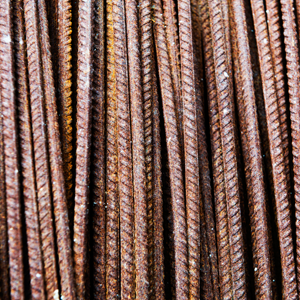
Label: trash